BioCirc Arena

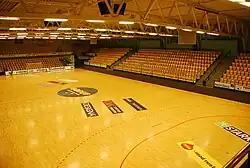
Viborg Stadionhal. (photo: Lars Schmidt)

BioCirc Arena (previously Vibocold Arena Viborg and Viborg Stadionhal) is an indoor sports arena in Viborg, Denmark primarily used for handball. The arena can hold a maximum of 2,865 spectators with 1,883 seats, and is home to Handball team Viborg HK, hosting both their men's and women's teams in the arena.